Marie-Sophie Nielsen

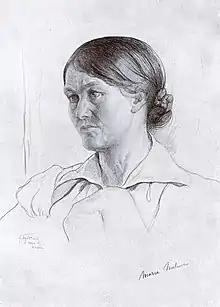
Marie-Sophie Nielsen (1920)

Marie-Sophie Nielsen (23 December 1875 – 6 April 1951) was a Danish communist leader who was a founding member of the Danish Socialist Workers Party and the Communist Party of Denmark.